M62 locomotive

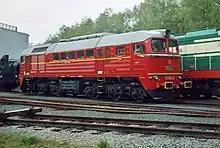
Czech 781.600 locomotive in museum

Between 1966 and 1979 a total of 599 locomotives were imported into Czechoslovakia where at first they were given a T679.1 designation for standard-gauge locomotives and T679.5 for broad-gauge machines. Later in 1988 those numbers were changed to 781 and 781.8 respectively. Those machines were working in the Czech Republic and Slovakia until 2002.